Buttons (pantomime)

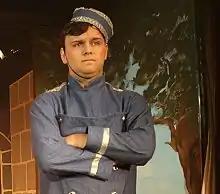
An actor playing Buttons in a 2015 pantomime in Herne Bay, England

Buttons is a traditional character in "Cinderella" pantomimes, and is commonly portrayed in Cinderella pantomimes throughout the UK and Australia. He is typically a male servant of the household who helps Cinderella and loves her, and who is liked and trusted but not loved by her. The character has sometimes been called Pedro.